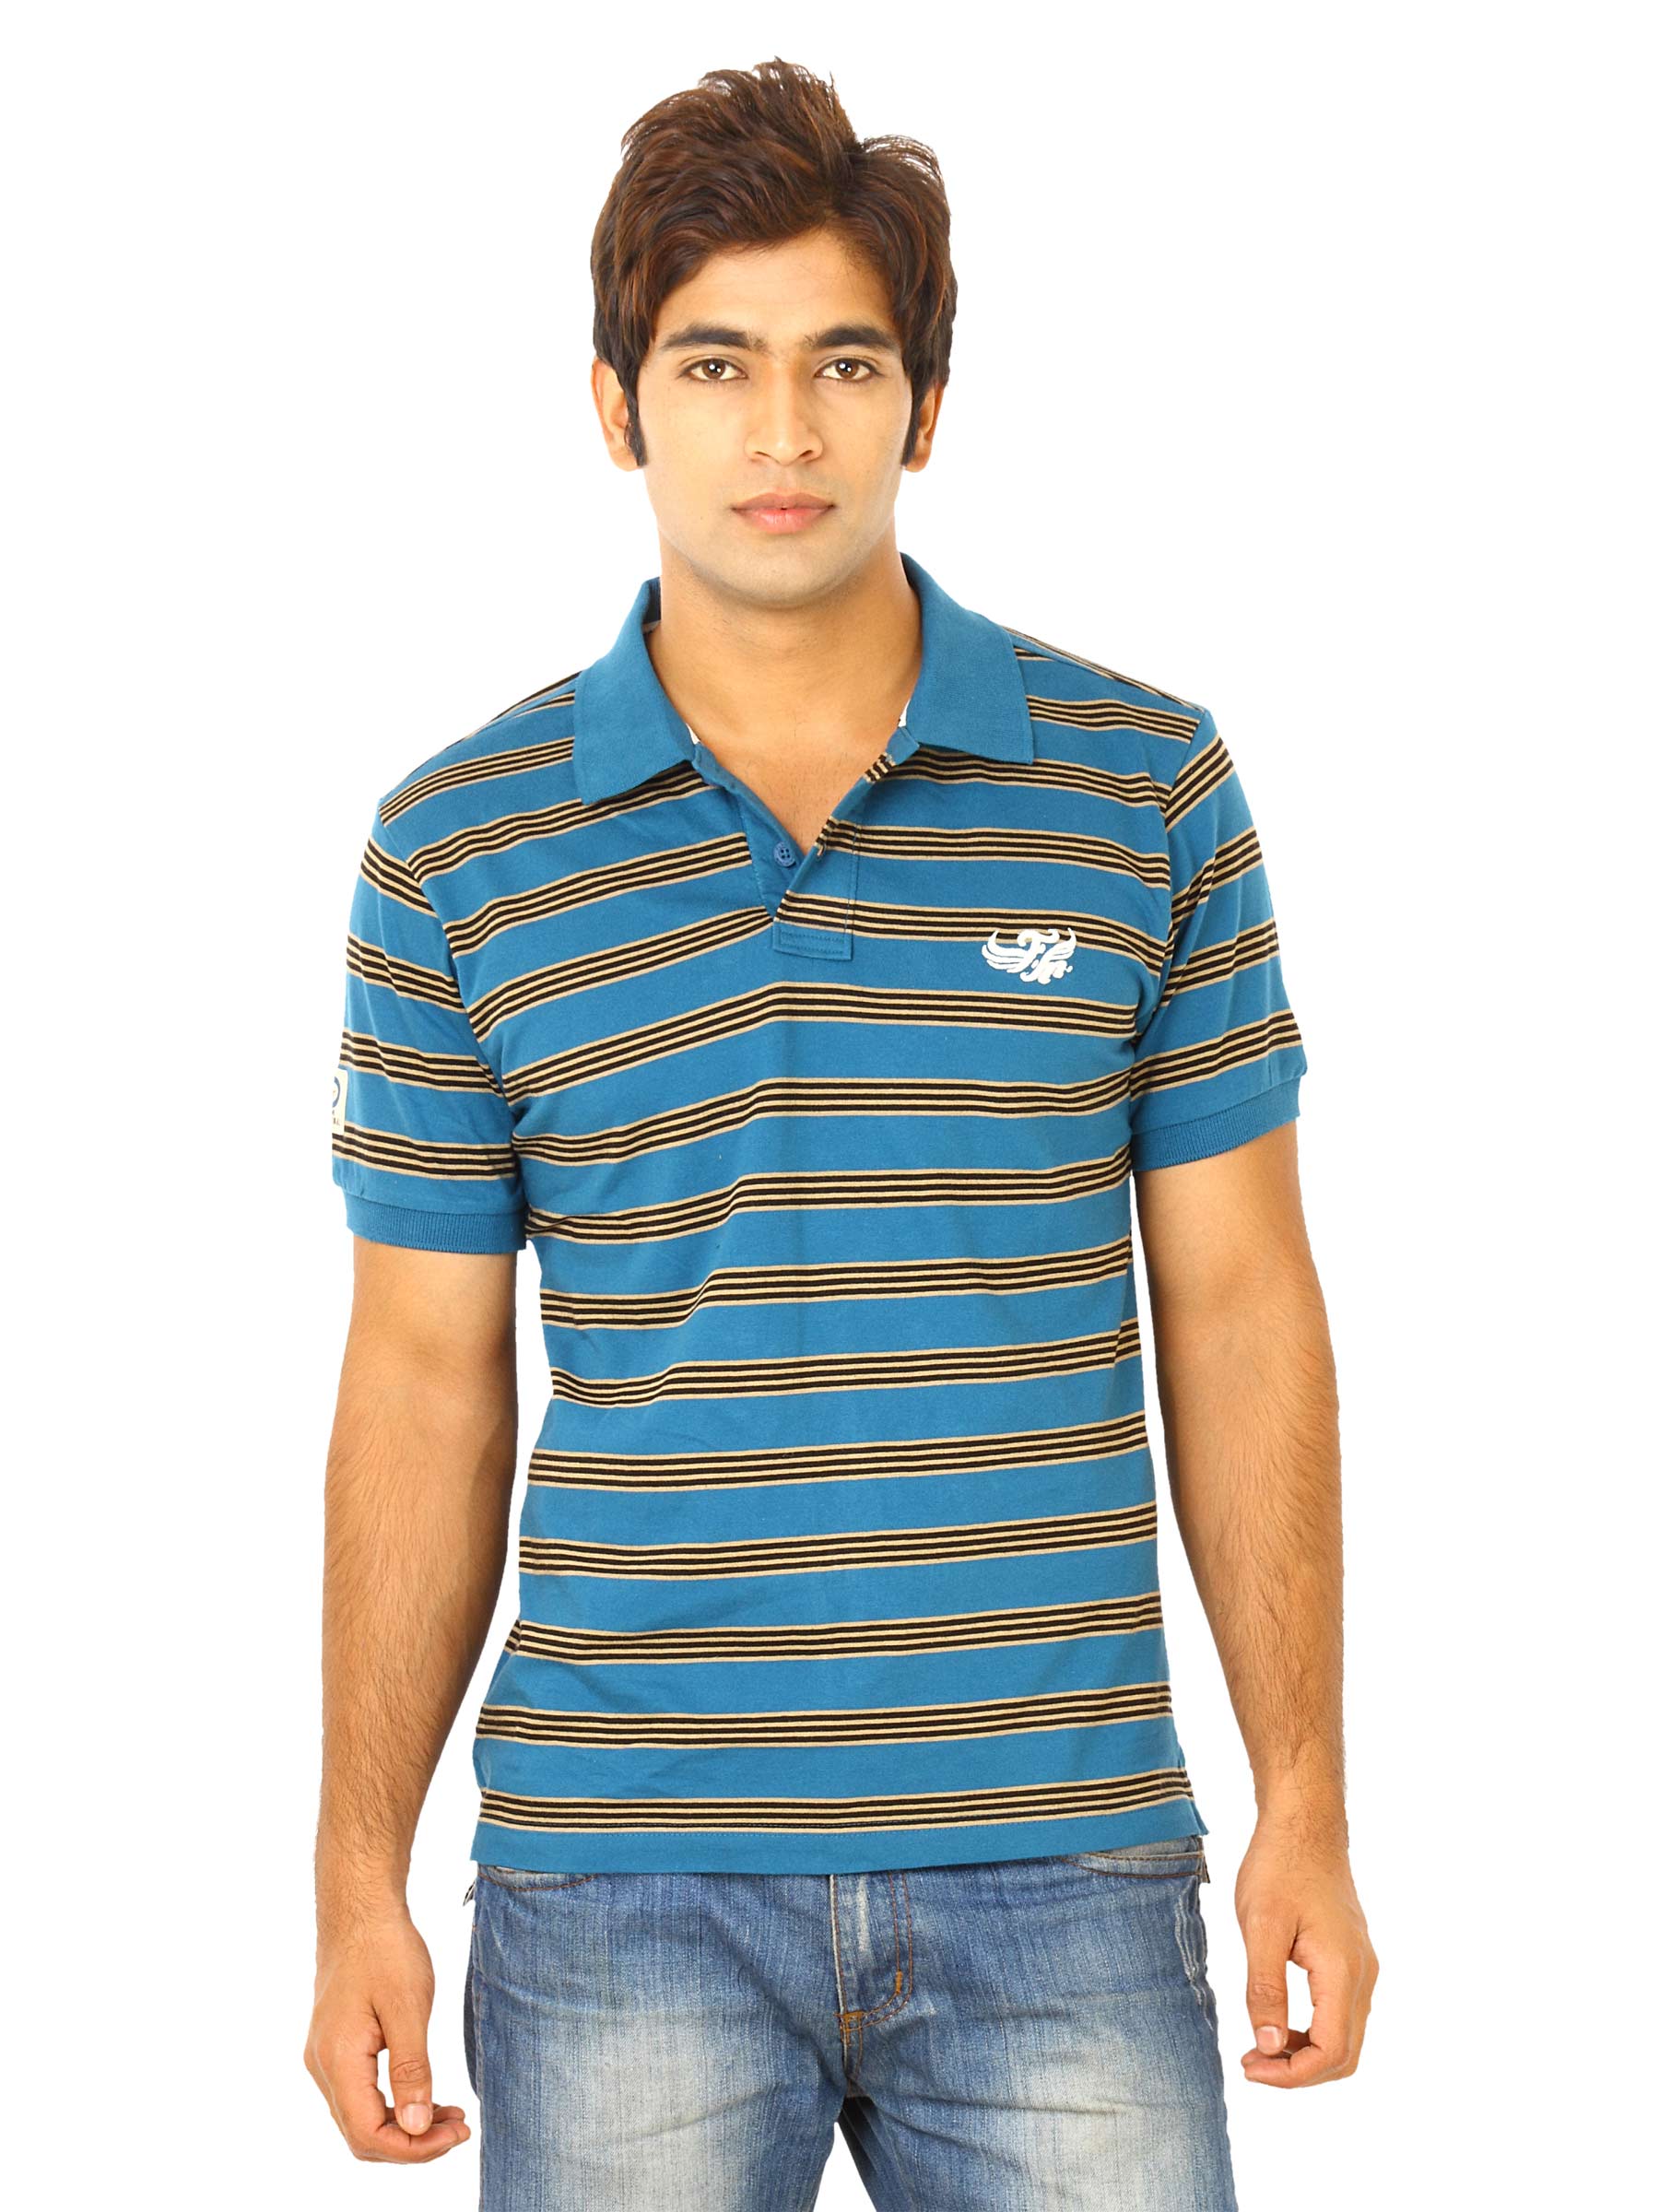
Flying Machine Men Blue Polo Tshirts
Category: Apparel / Topwear / Tshirts
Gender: Men
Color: Blue
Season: Fall 2011
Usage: Casual